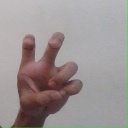
अक्षर: छ